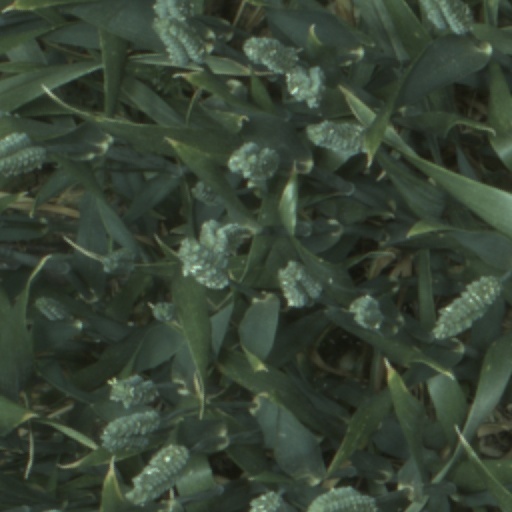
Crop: wheat